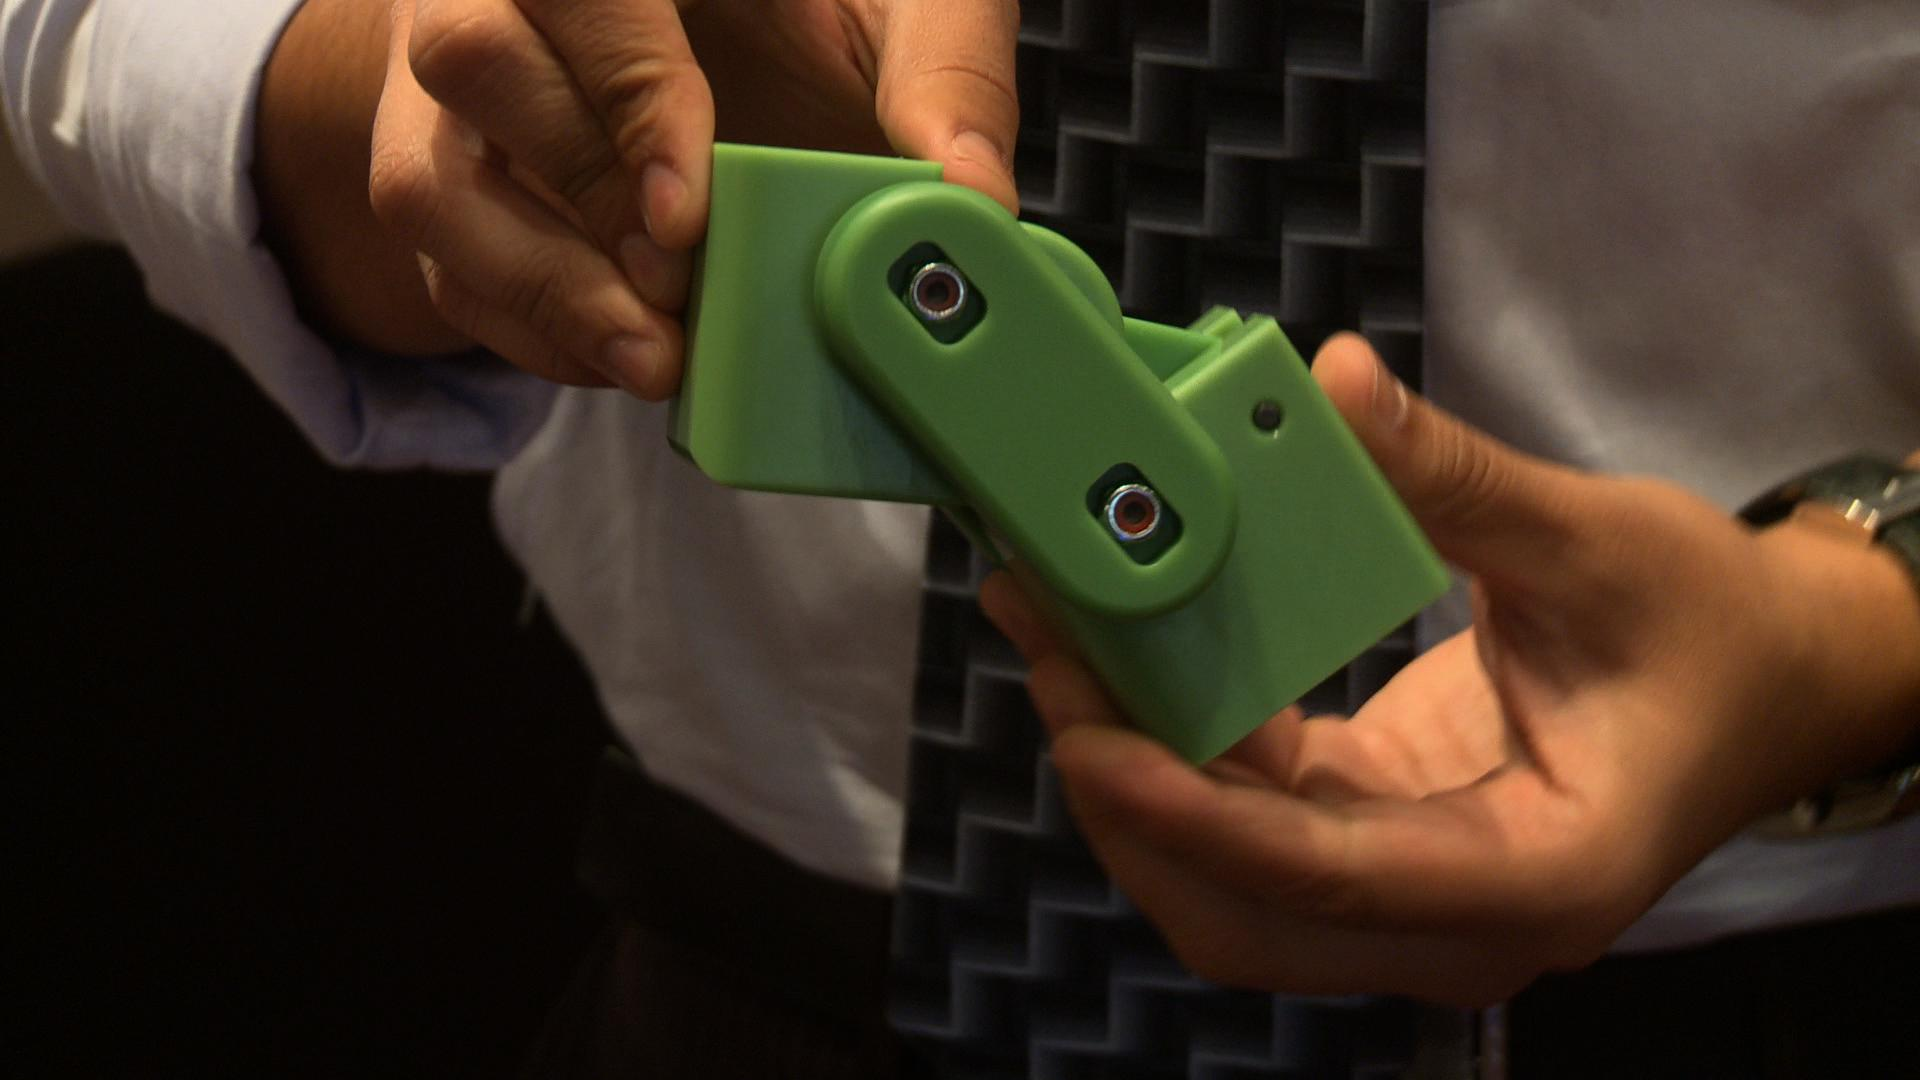
Jaipur Knee
Specialty: implants
Anatomy: musculoskeletal